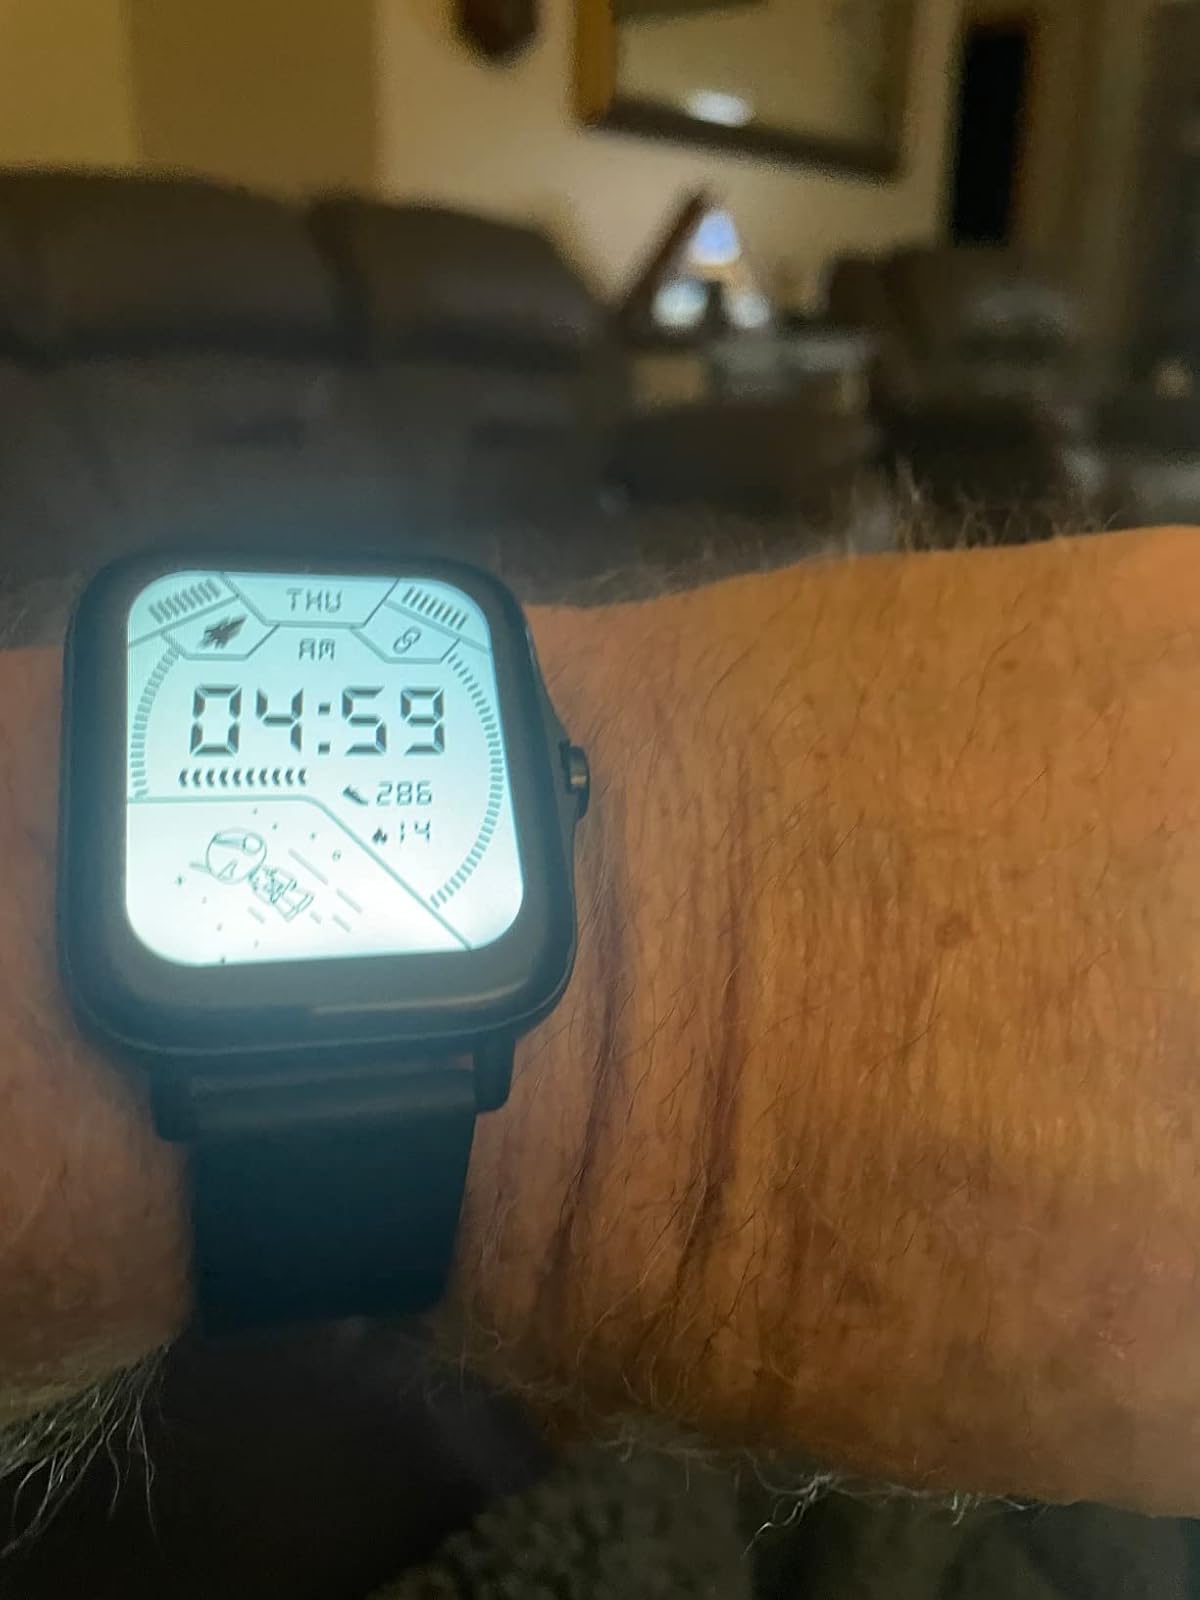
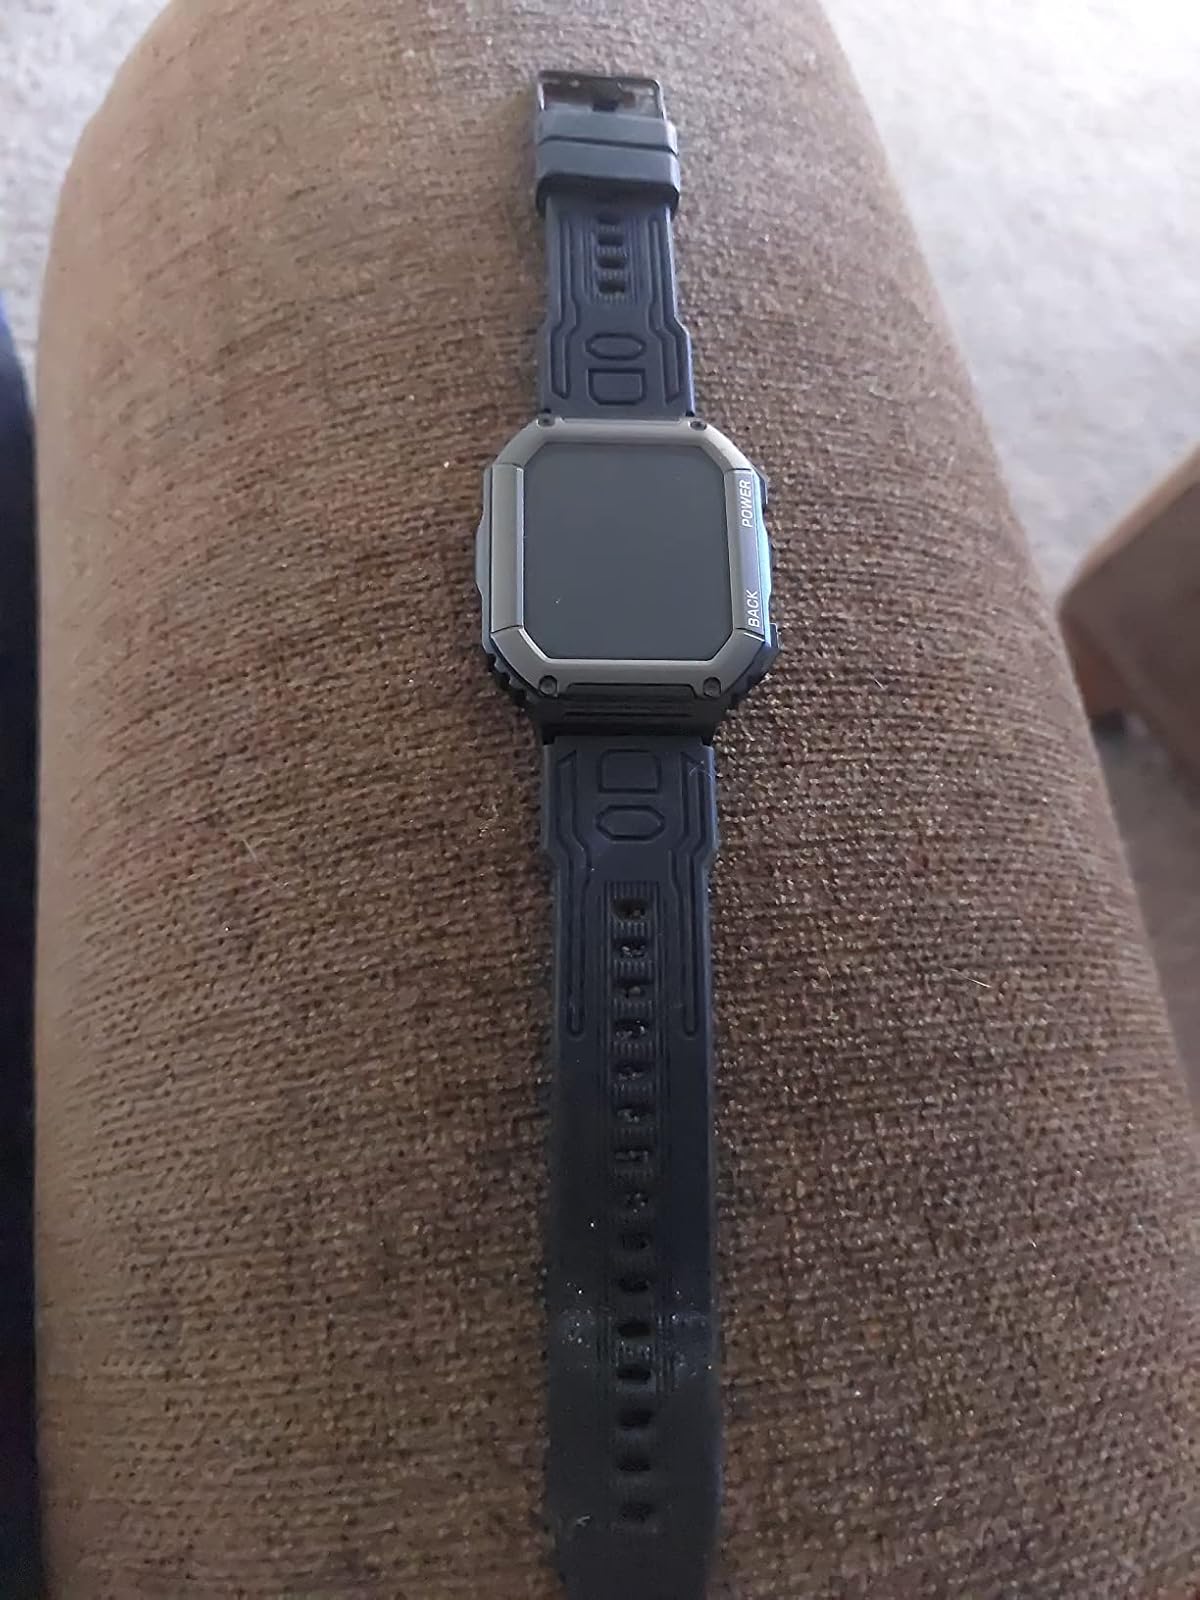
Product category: smartwatch
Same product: no